Jacob Taets van Amerongen

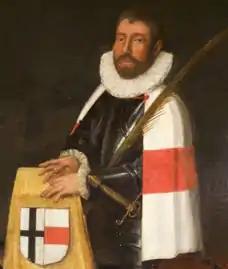
Jacob Taets van Amerongen, detail from a panel in the Duitse Huis

Jacob Taets van Amerongen (1542 – 4 December 1612) was a land commander of the Utrecht-based order of Teutonic Knights in what are now the Netherlands.